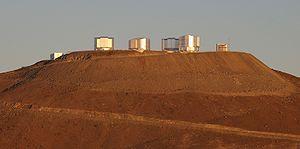
Le Très Grand Télescope, en anglais Very Large Telescope, est un ensemble de quatre télescopes principaux et quatre auxiliaires. Il est situé à l'Observatoire du Cerro Paranal dans le désert d'Atacama au nord du Chili, à une altitude de 2 635 m. Il permet l'étude des astres dans les longueurs d'onde allant du visible à l'infrarouge.
L'Observatoire du Cerro Paranal est un observatoire astronomique professionnel situé sur le Cerro Paranal, dans le désert d'Atacama, au nord du Chili, à une altitude de 2 635 mètres. Il permet l'étude des astres dans les longueurs d'onde allant de l'ultraviolet à l'infrarouge.